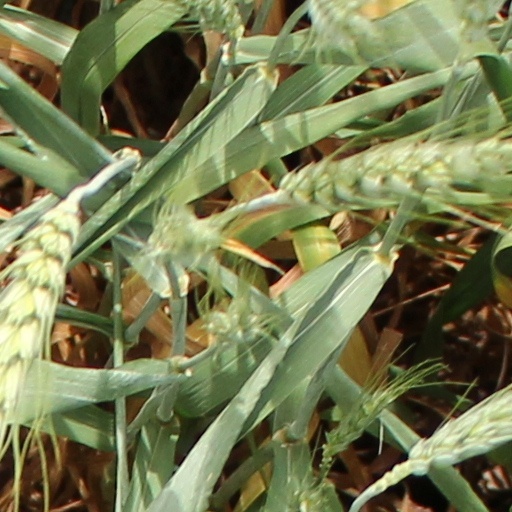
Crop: wheat